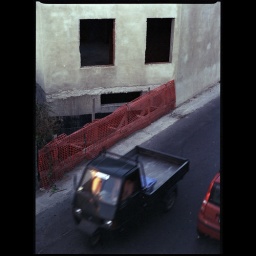
the face in the house